Jason Smith (basketball, born 1986)

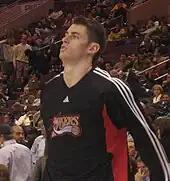
Smith with the 76ers in December 2007

Smith was selected by the Miami Heat with the 20th overall pick in the 2007 NBA draft, but was later traded to the Philadelphia 76ers on draft night. As a rookie with the 76ers, Smith averaged 4.5 points and 3.0 rebounds in 76 games. In August 2008, he tore the anterior cruciate ligament in his left knee. He subsequently missed the entire 2008–09 season. Smith returned to action in 2009–10, playing in 56 games and averaging 3.4 points and 2.4 rebounds per game.